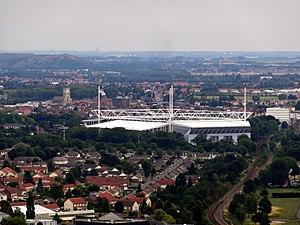
Le stade Bollaert-Delelis est le principal stade de football de Lens, ville du Pas-de-Calais. Construit de 1932 à 1933, il est la résidence du Racing Club de Lens depuis son ouverture, à l'exception de la saison 2014-2015, lors de sa rénovation pour l'Euro 2016. Jusqu'en 2013, le stade pouvait accueillir 41 229 spectateurs, pour une ville de 36 728 habitants, mais pour une aire urbaine de plus de 550 000 habitants. Après rénovation, la capacité d'accueil du stade est passée à 38 223 personnes.